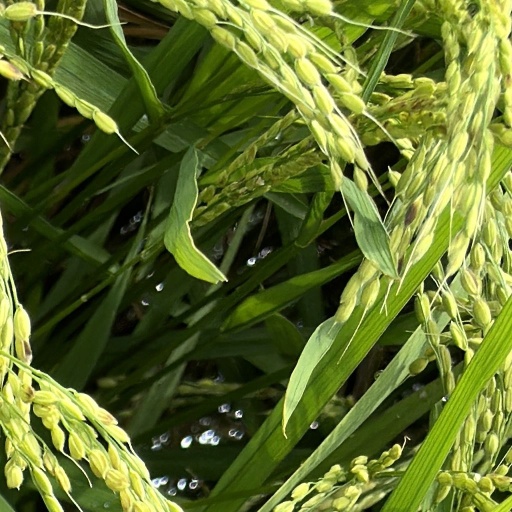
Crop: rice